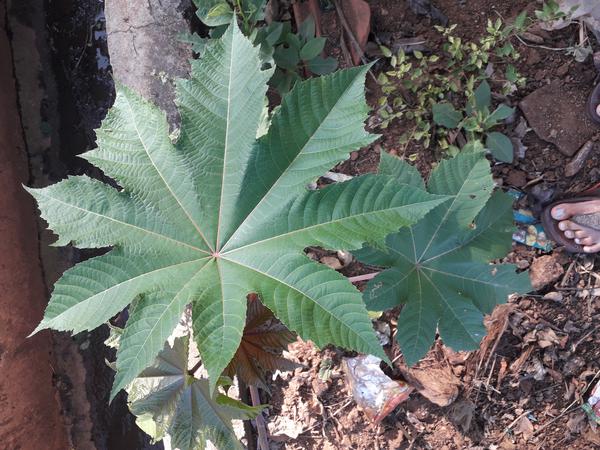
Plant: Castor